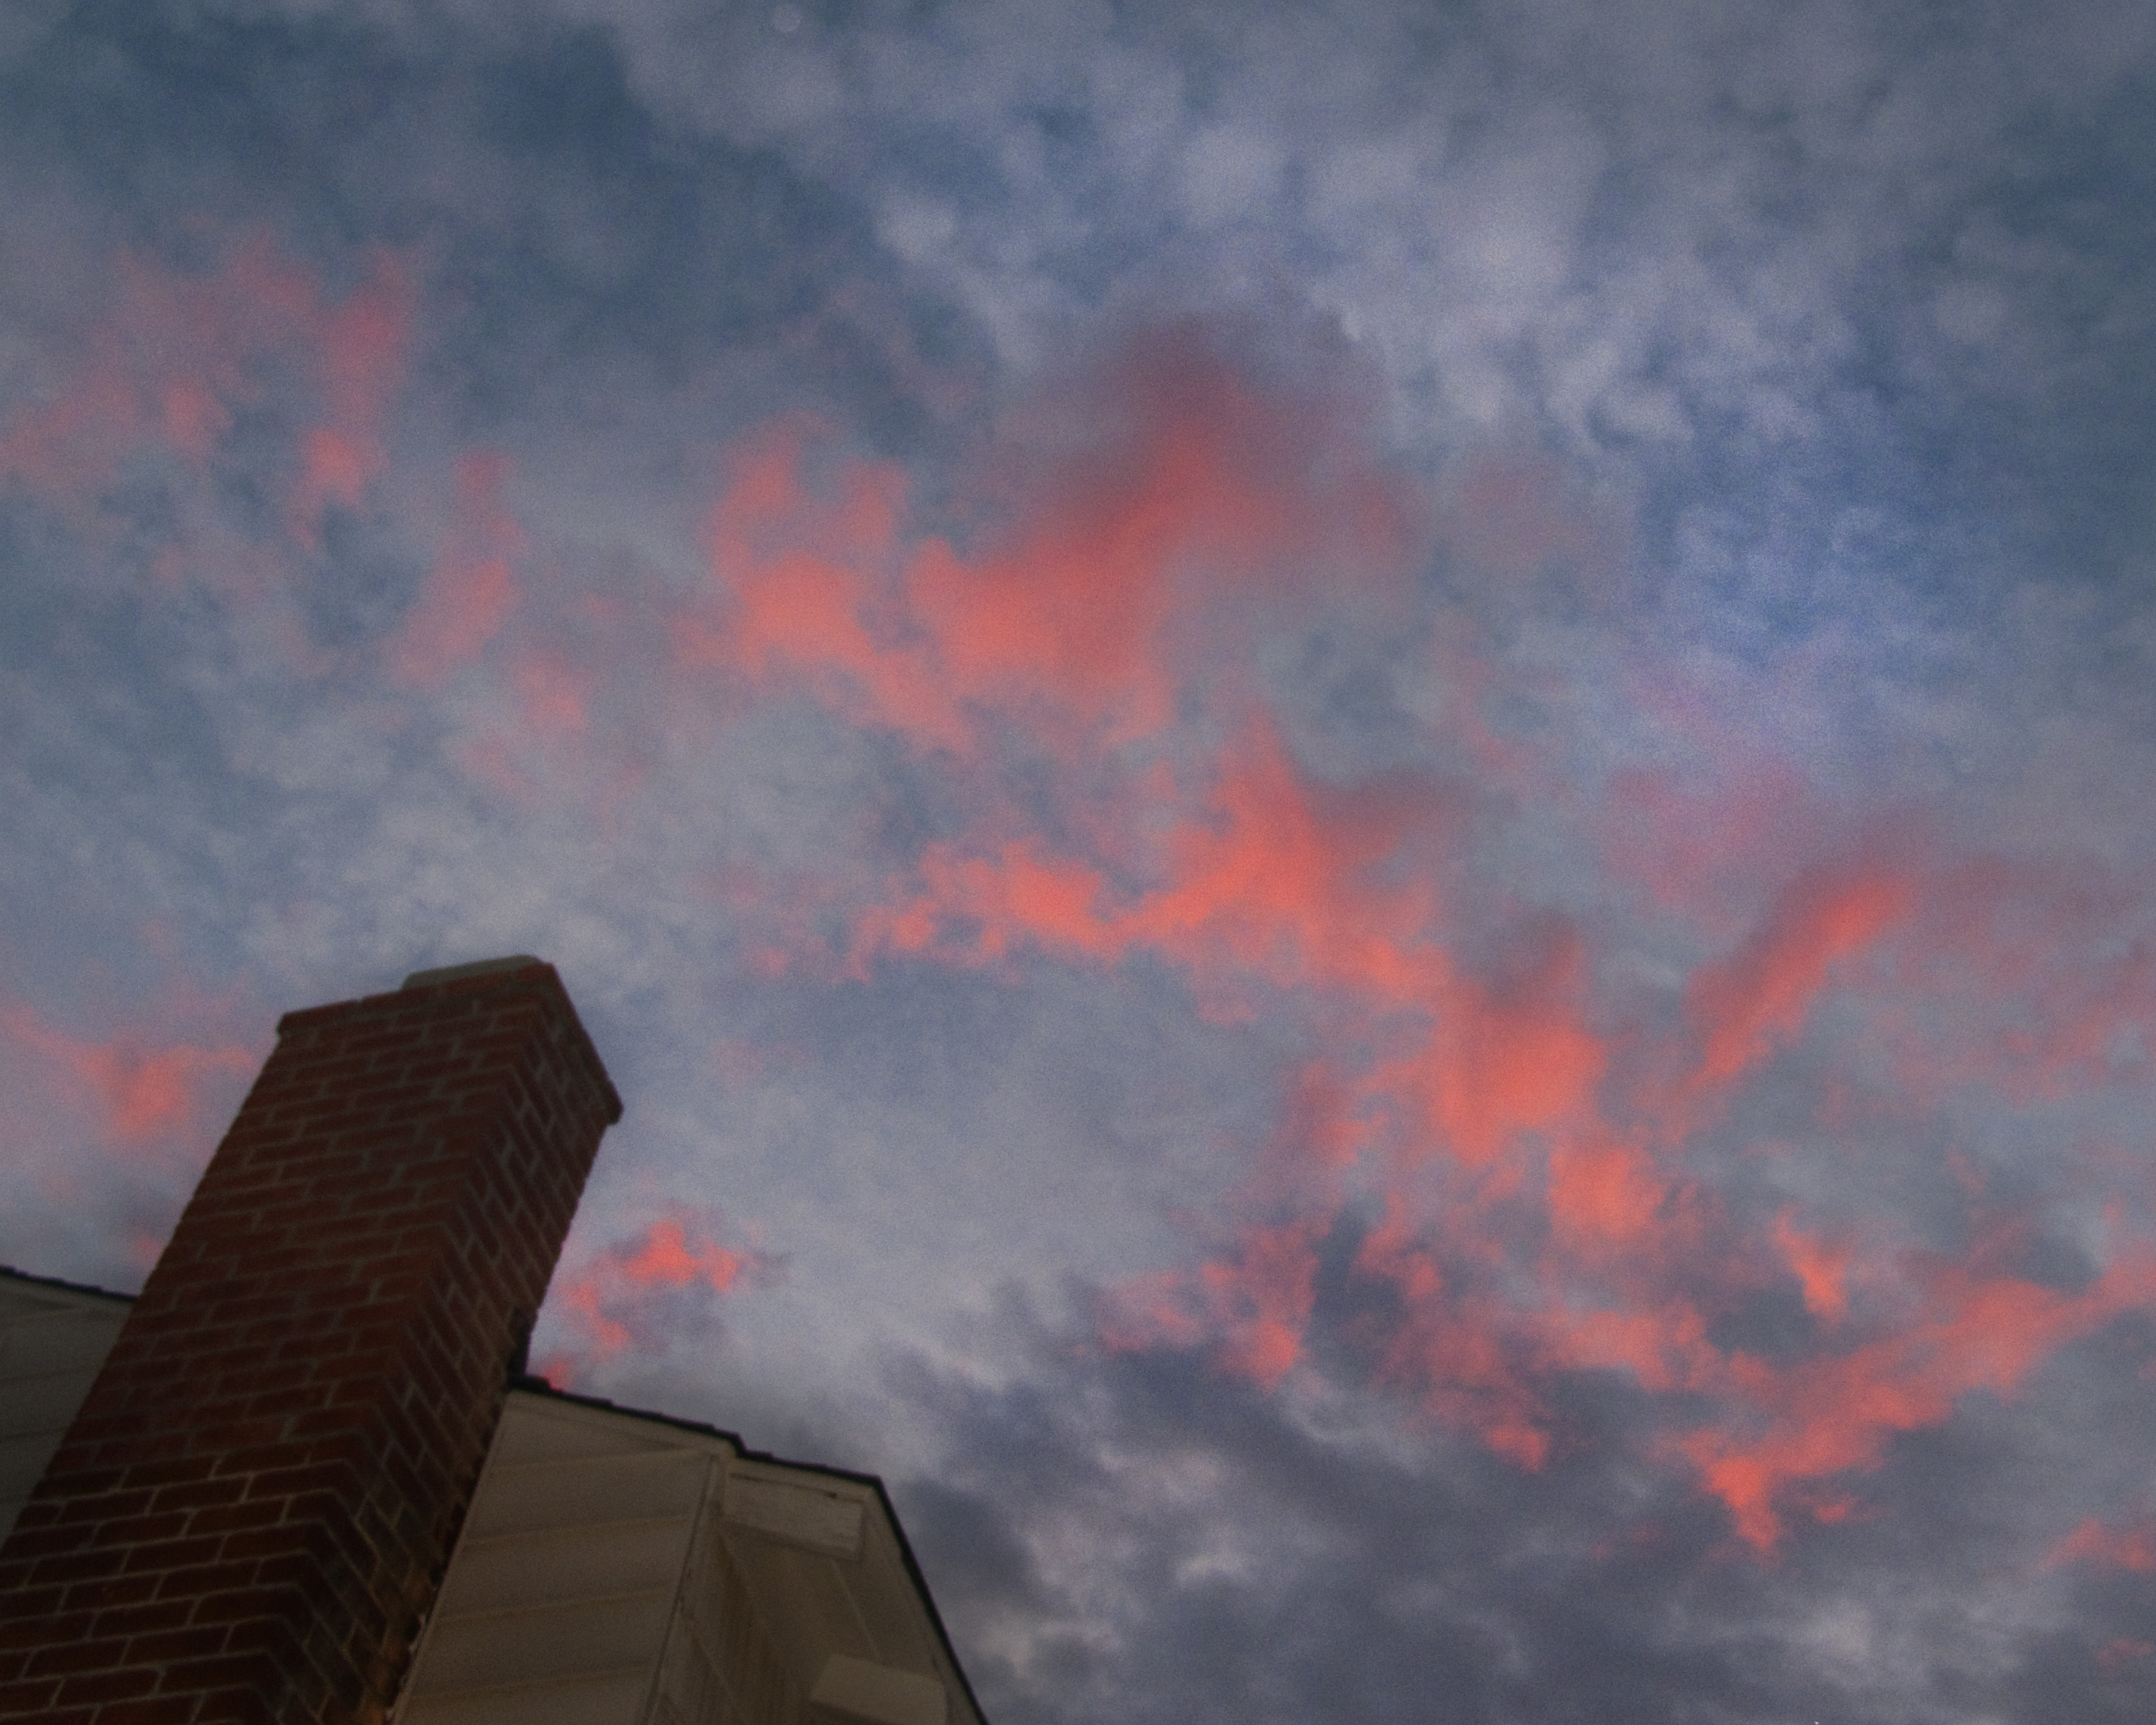
cloud, sky, sunrise, sunset, sunlight, dawn, atmosphere, dusk, evening, red, afterglow, meteorological phenomenon, atmosphere of earth, geological phenomenon